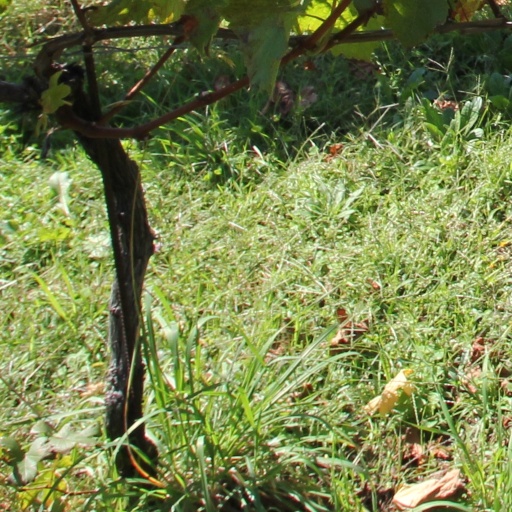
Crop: grape